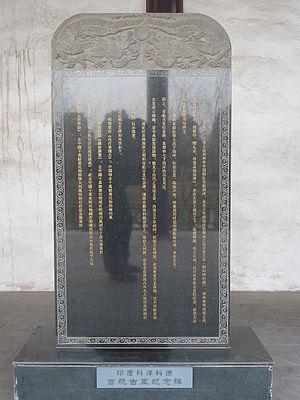
Les relations entre la Chine et l'Inde, ou relations sino-indiennes ou relations indo-chinoises, sont les relations bilatérales entre la République populaire de Chine et la République de l’Inde. Historiquement, l’Inde et la Chine ont des relations depuis plus de 2 000 ans, mais les relations modernes commencent réellement en 1950, lorsque l’Inde a été parmi les premiers pays à mettre fin à leurs liens officiels avec la République de Chine et à reconnaître la République populaire de Chine comme le gouvernement légitime de la Chine continentale. La Chine et l’Inde sont les deux pays les plus peuplés et avec la plus grande croissance économique du monde. Leurs influences diplomatiques et économiques respectives ont augmenté l’importance de leur relation bilatérale.